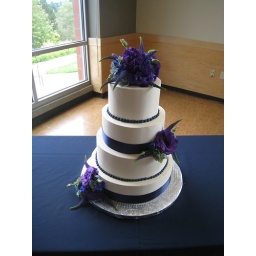
Wedding cake in blue and purple